Treasurer of New South Wales

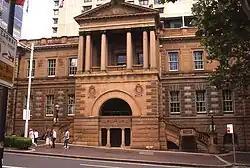
The old Treasury Building, designed by Mortimer Lewis (1849). The Treasury building was completed by Edmund Blacket and opened on the 17 October 1851. The Treasury moved to the State Office Block in 1967. In 1995 the Treasury moved to Governor Macquarie Tower in Farrer Place.

The treasurer of New South Wales, known from 1856 to 1959 as the colonial treasurer of New South Wales, is the minister in the Government of New South Wales responsible for government expenditure and revenue raising and is the head of the New South Wales Treasury. The treasurer plays a key role in the economic policy of the government.